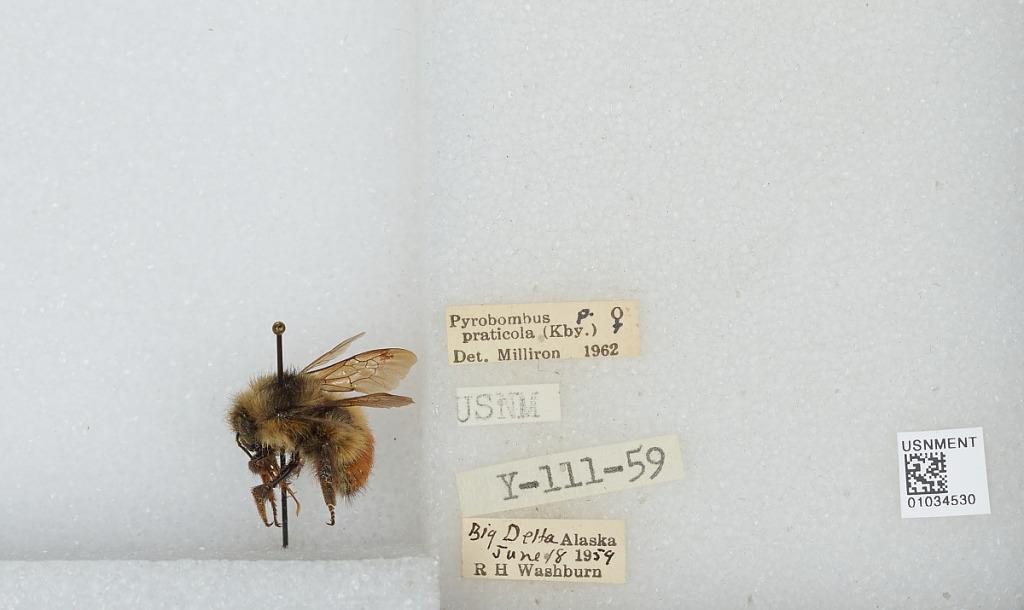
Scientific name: Bombus (Pyrobombus) mixtus Cresson
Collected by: R. Washburn
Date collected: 1959-6-18
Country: United States
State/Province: Alaska
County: Southeast Fairbanks
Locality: Big Delta
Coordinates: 64.1472, -145.802
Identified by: Milliron